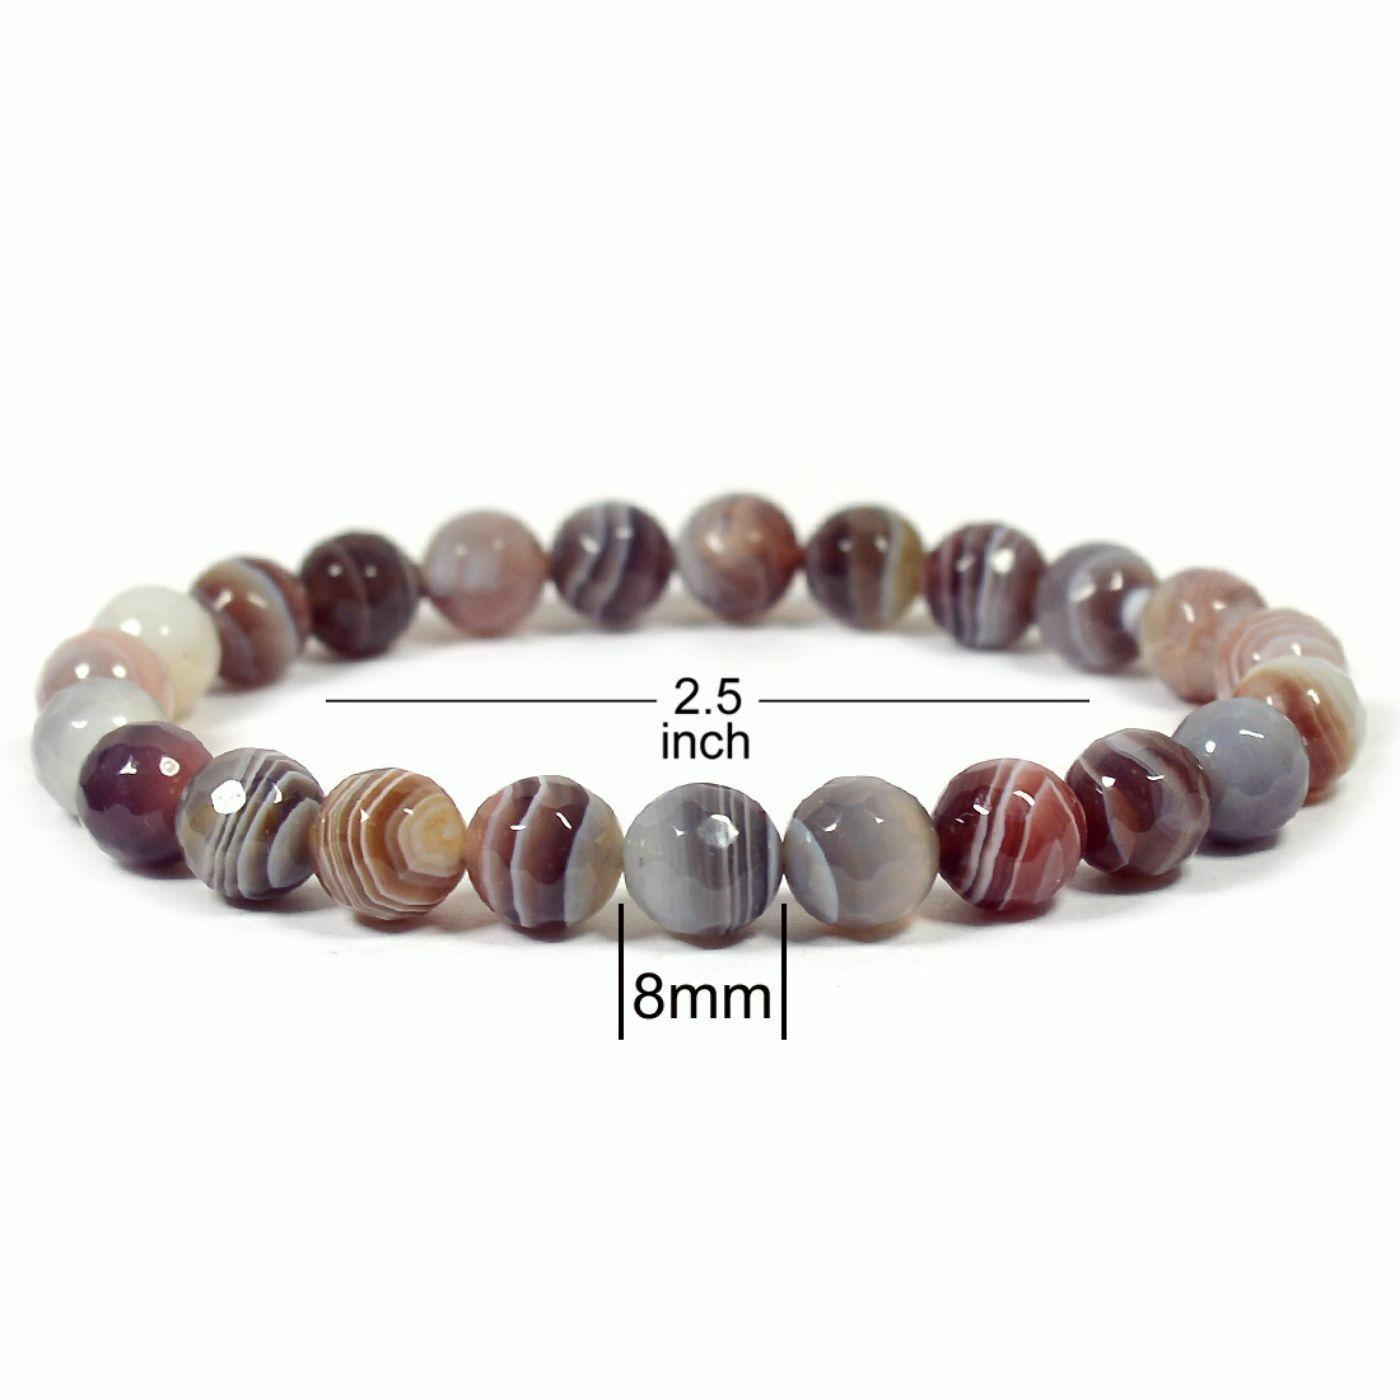
Reiki Crystal Products Sulemani Hakik Faceted Bead 8 mm Bracelet for Reiki and Crystal Healing Stone
Type: Bracelets & Bangles
Brand: Reiki Crystal Products
Price: Rs. 799
Stretchable Elastic Handmade Natural Crystal Stone Bracelet | Diameter : 2.5 Inch. | Stone Size - 8 mm DC | Charged By Reiki Grand Master & Vastu Expert
Features: Stretchable Elastic Handmade Natural Crystal Stone Bracelet | Diameter : 2.5 Inch. | Stone Size - 8 mm | Shape : Diamond Cut | Charged By Reiki Grand Master & Vastu Expert,Natural Healing Stone for Reiki Healing, Crystal Healing, Numerology, Tarot, Astrology, Vastu, Angle Healing & Feng Shui,100% Authentic, Original and Natural Healing Stone / Crystal - small holes, crack marks on the surface or inside the stones are often visible,Material : Natural Healing Stones See Images & Product Description For Healing Properties /Advantages,Stylish Party-Daily-Office-Casual Wear Reiki Healing Stone Bracelet for Men, Women, Boys, Girls. Best for Gifting & Personal Use.
Included: Pack Of 1 X Sulemani Hakik 8 mm DC Bracelet